Manacar

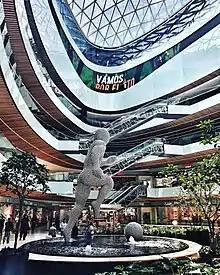
Interior of the mall area

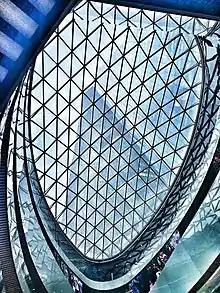
Skylight in the mall area looking up to the tower

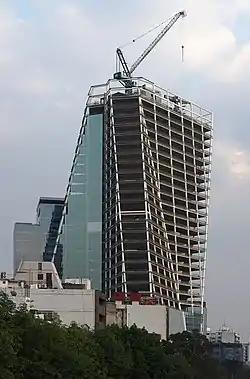
Torre Manacar nearing the end of its construction, early 2017

Manacar (officially Torre Manacar, "Manacar Tower") is a 22-story skyscraper and shopping center in the Insurgentes Mixcoac neighborhood of southern Mexico City at the intersection of the city's north-south artery, Avenida de los Insurgentes, and the Circuito Interior inner ring highway. It occupies the site of the former Cine Manacar cinema (1965–2013). The architect is the late Teodoro González de León. The total complex is